Mutlucan Zavotçu

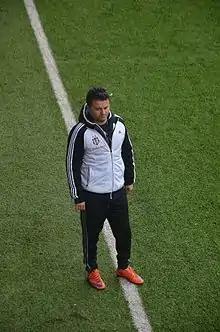
Zavotçu during a 2016–17 season's play-off match

Mutlucan Zavotçu (born 8 February 1981) is a Turkish football manager and former player who coaches Çaykur Rizespor in the Women's Super League.